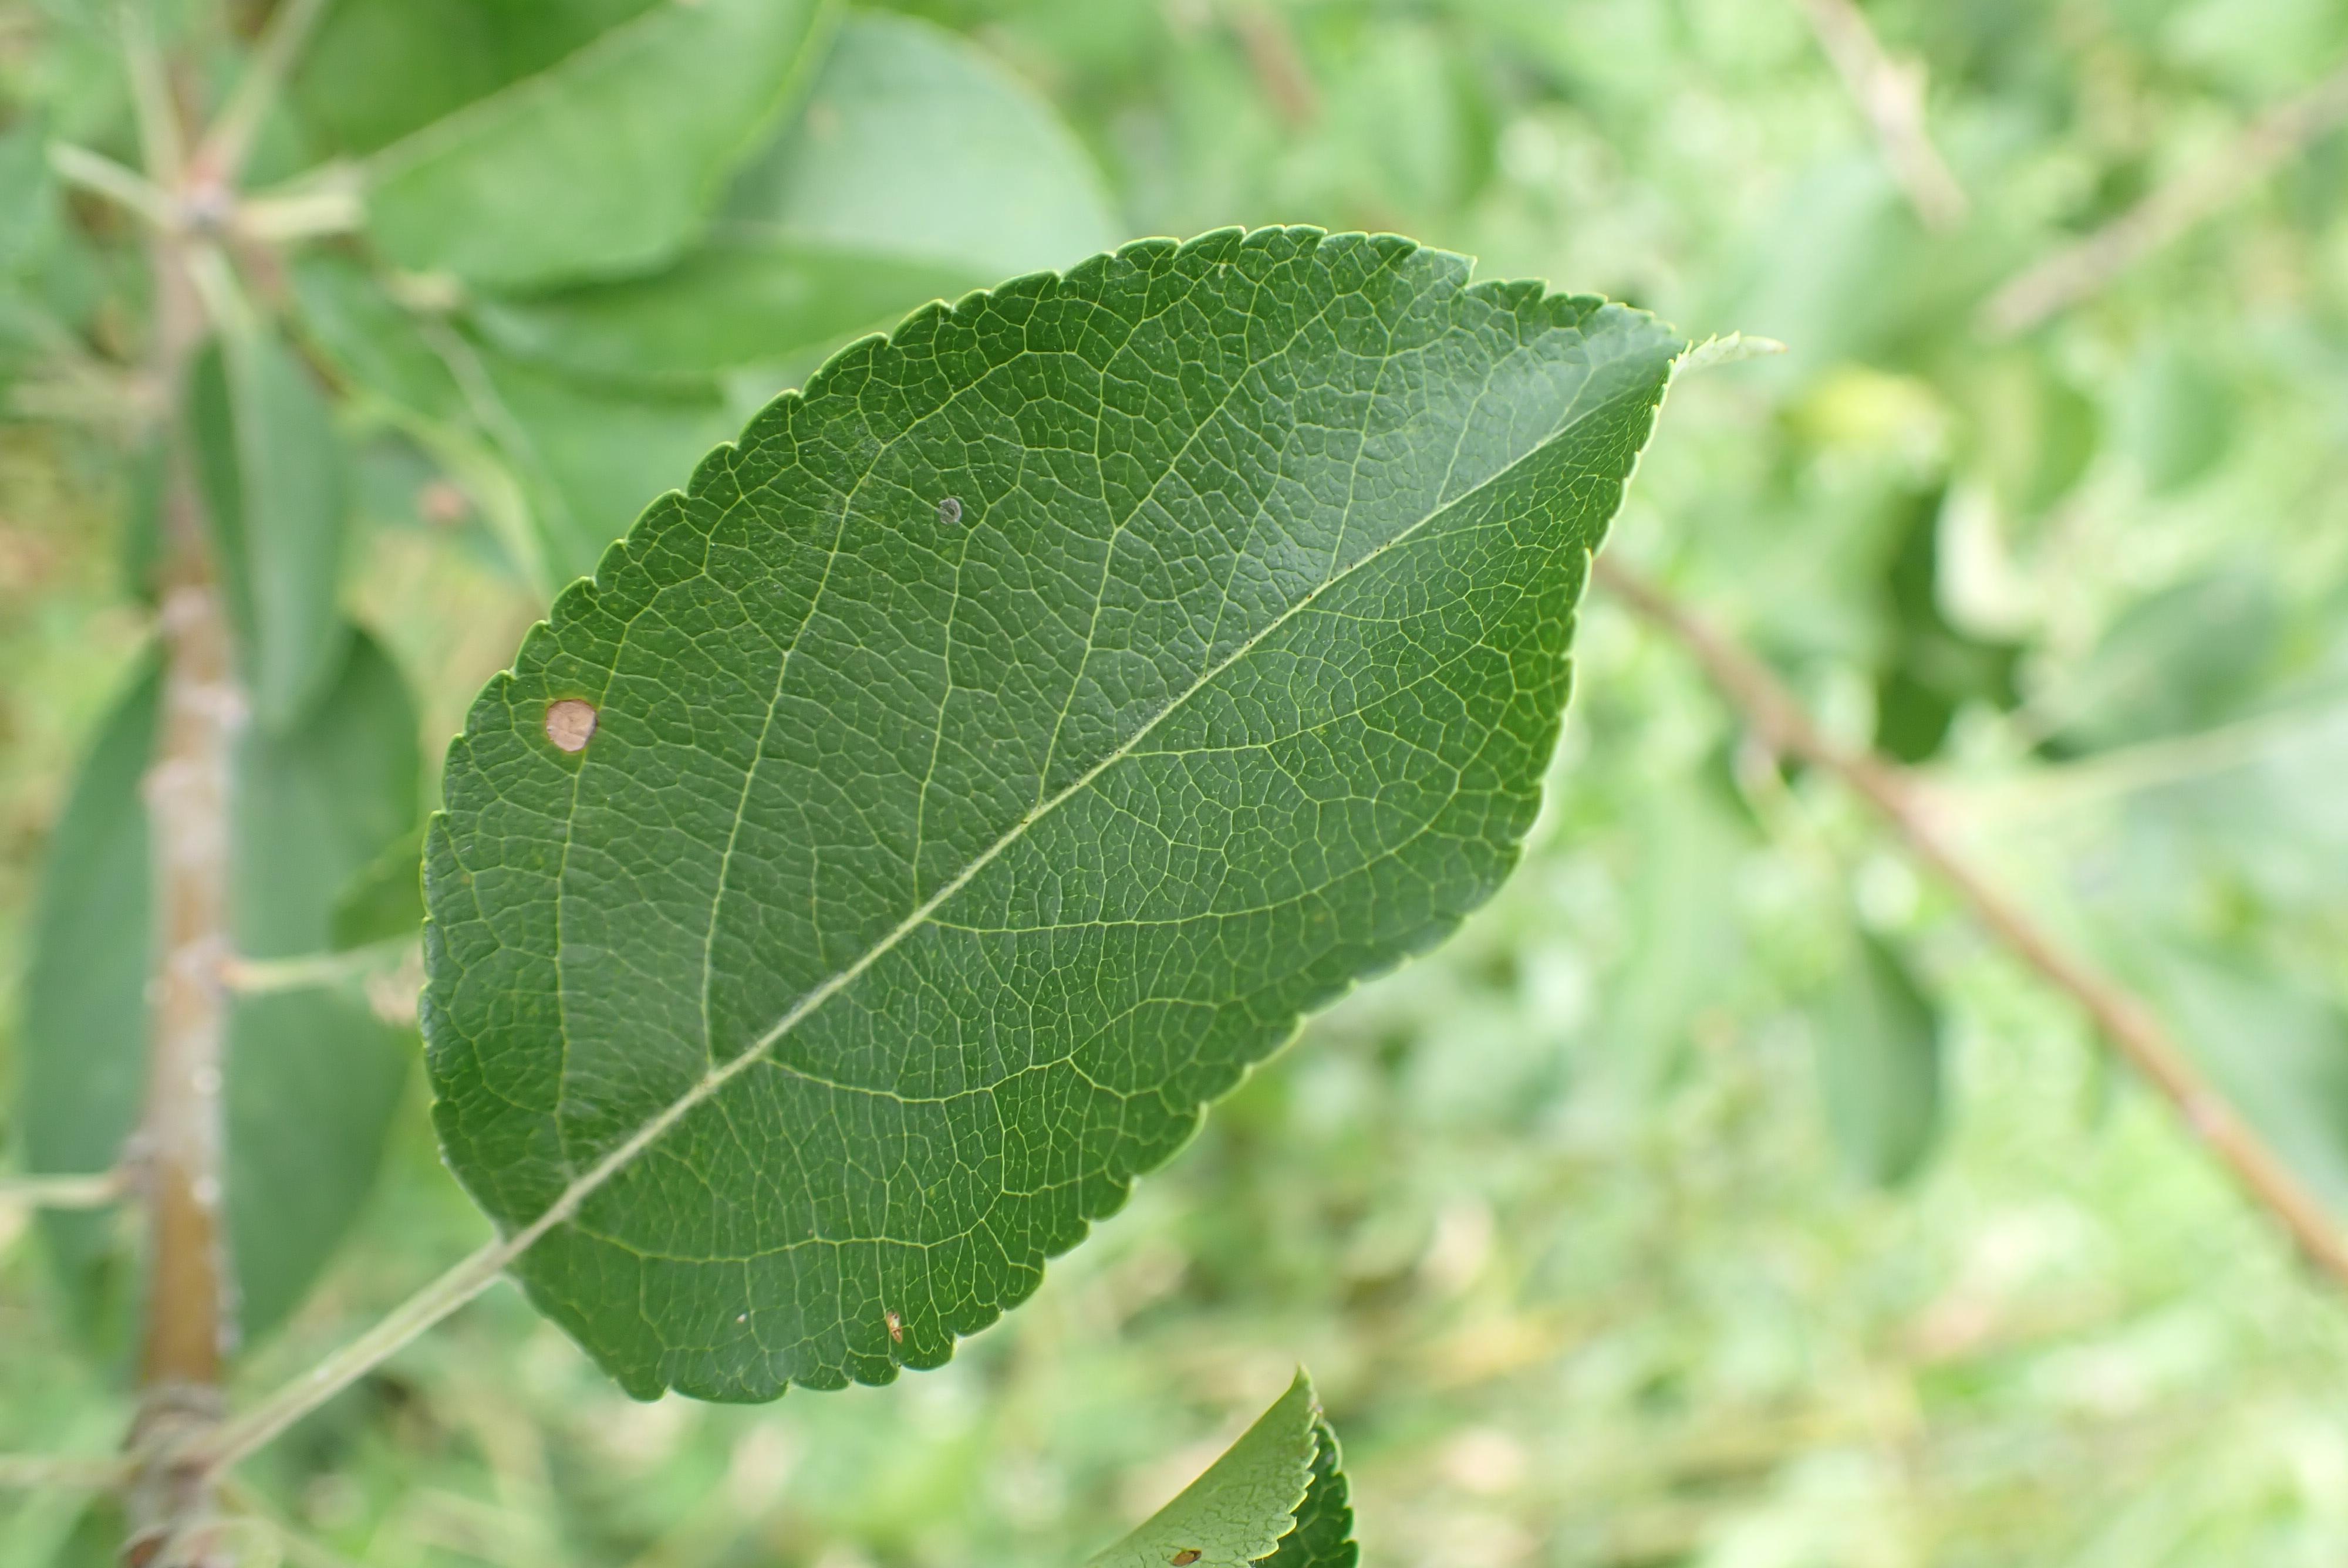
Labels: frog_eye_leaf_spot